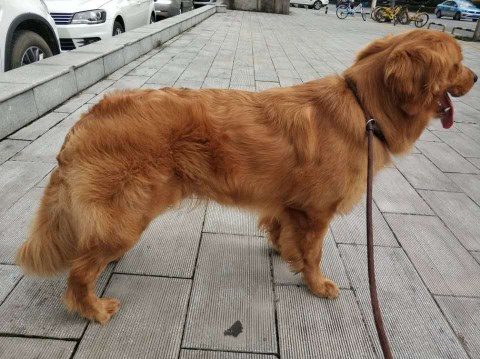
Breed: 5355-n000126-golden_retriever